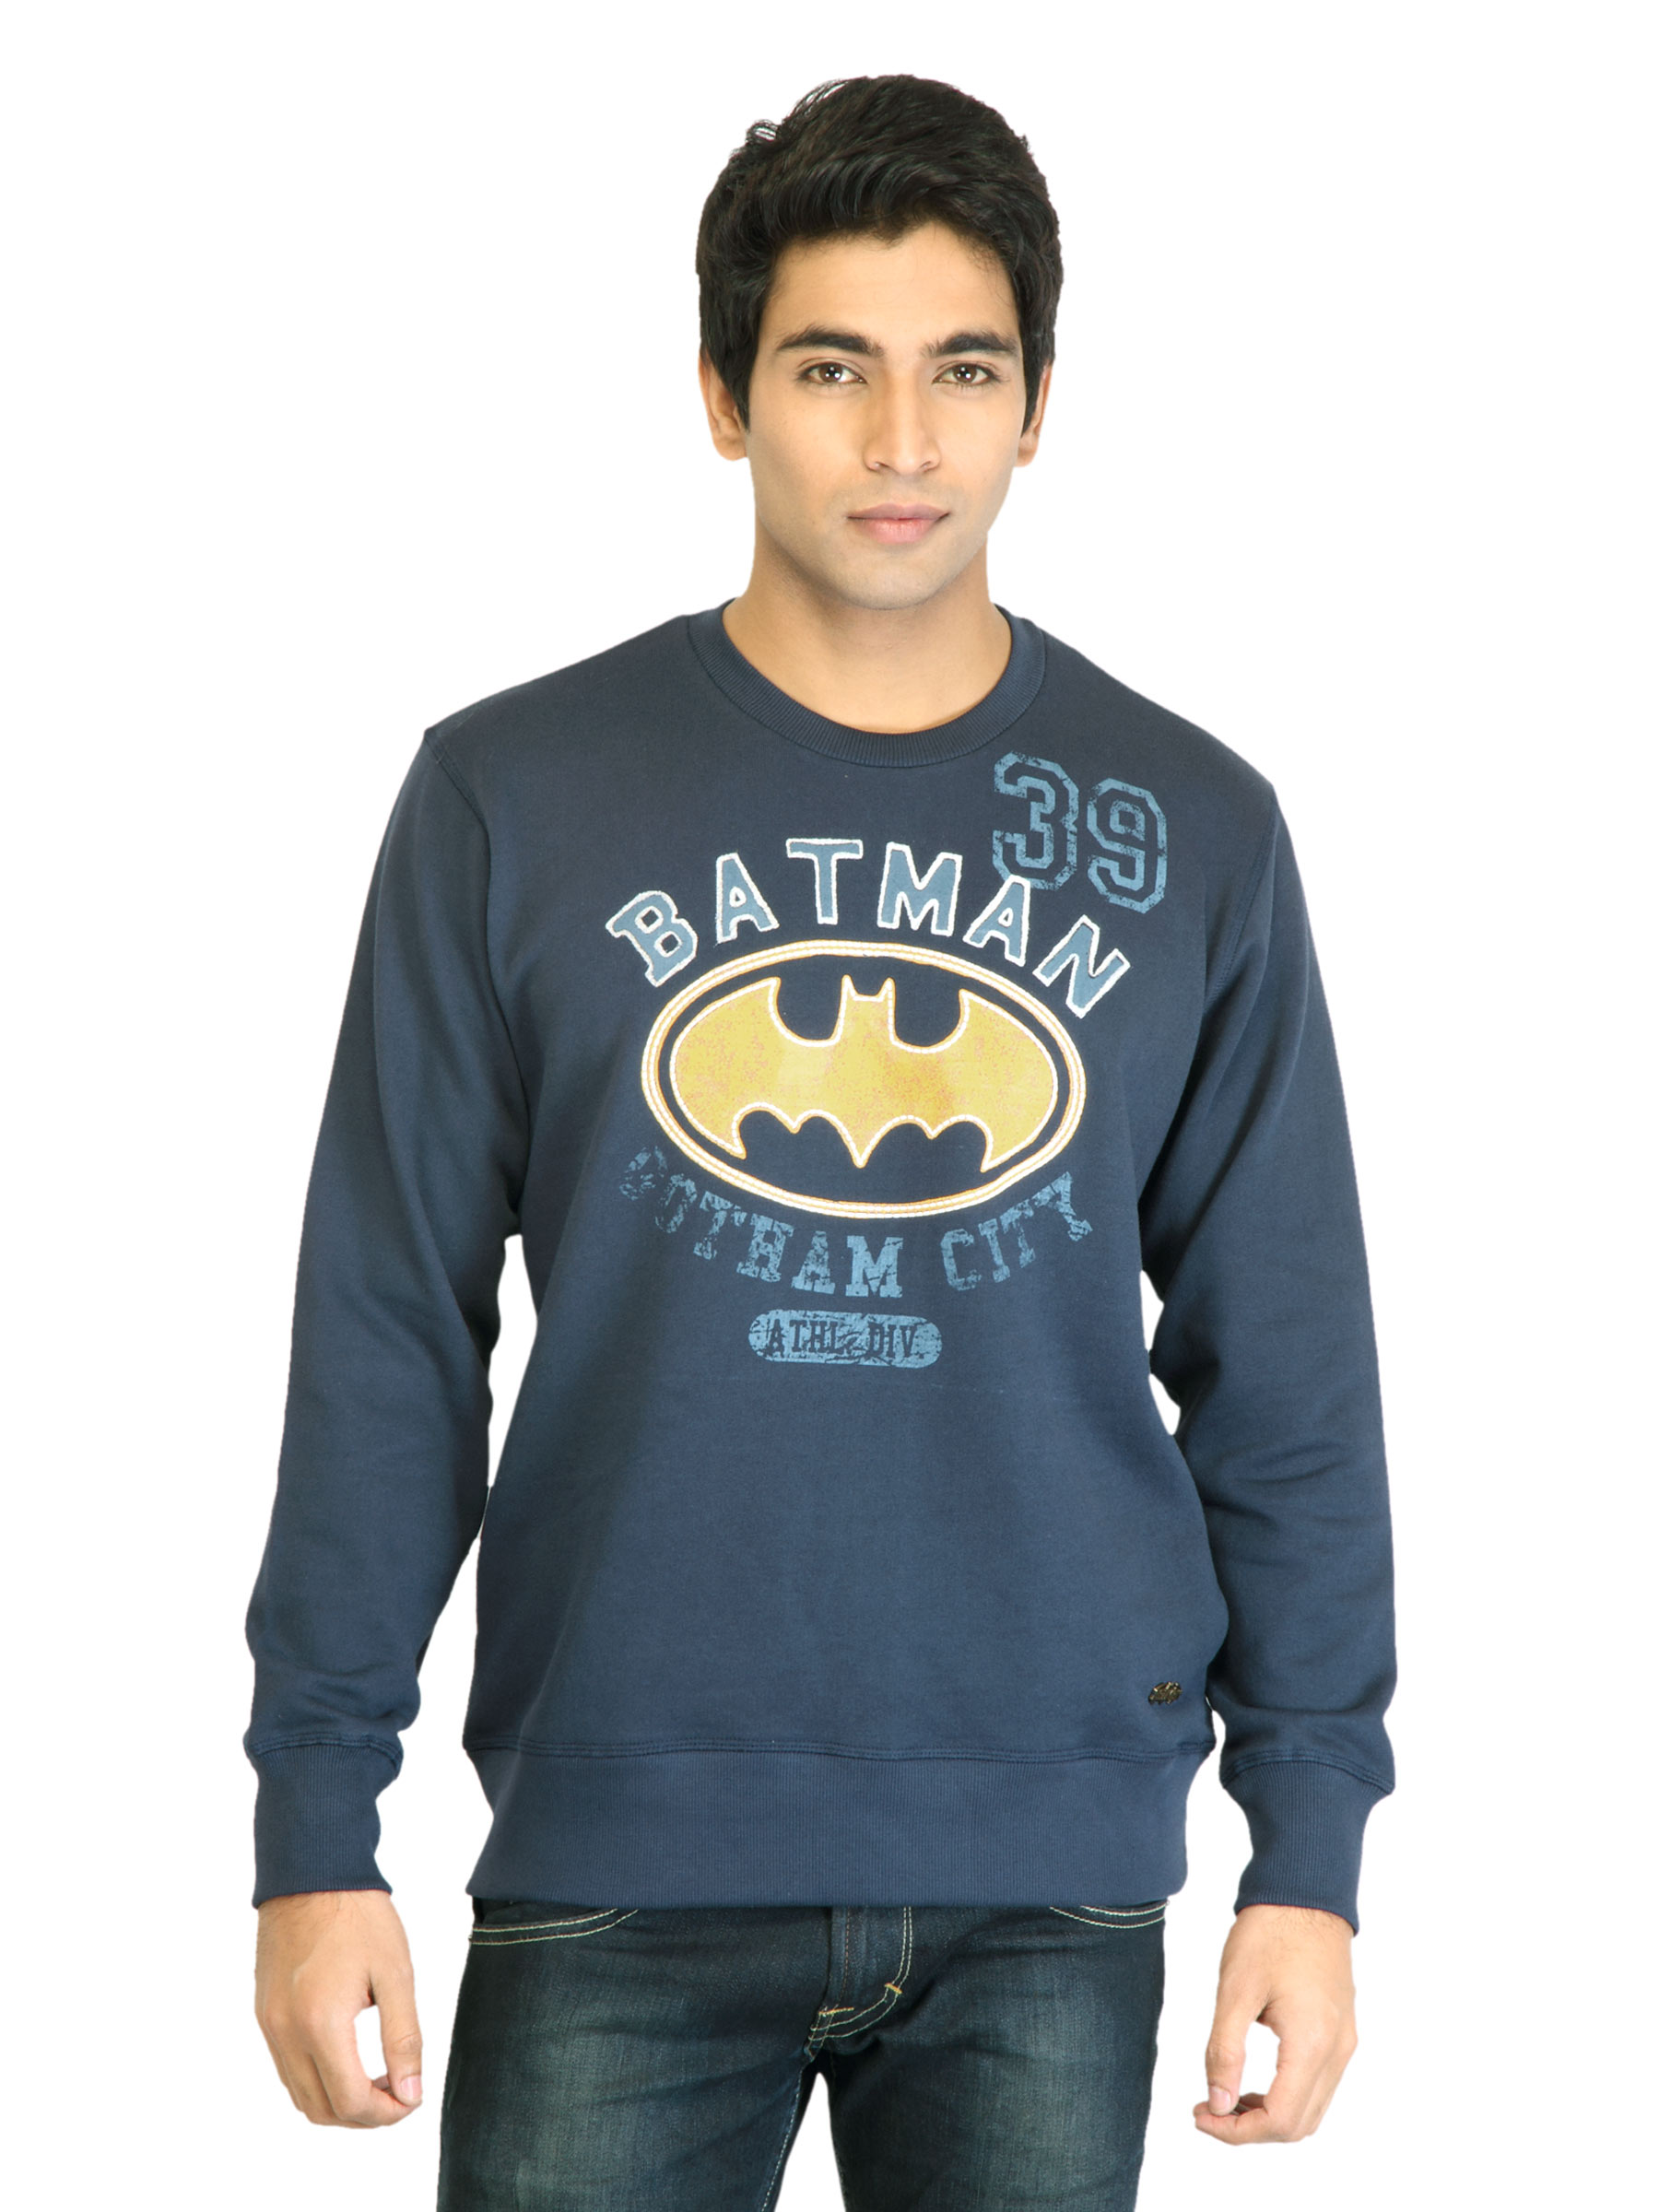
Batman Men Batman Navy Blue Sweatshirts
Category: Apparel / Topwear / Sweatshirts
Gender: Men
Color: Navy Blue
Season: Fall 2011
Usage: Casual